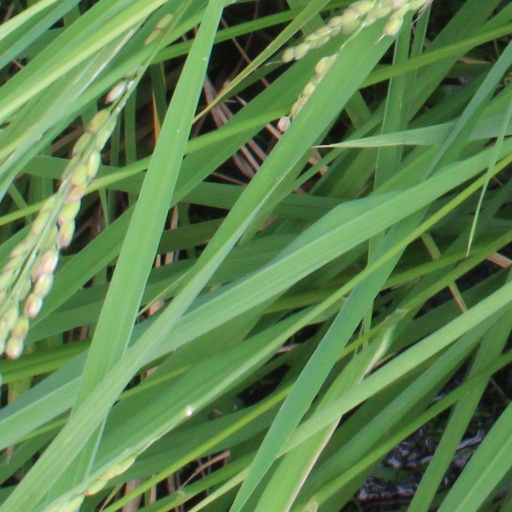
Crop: rice